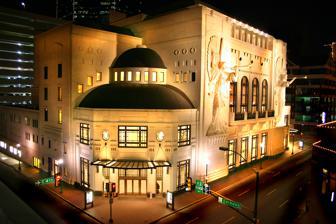
Building: Bass Performance Hall
Country: United States of America
Year built: 1998
Performance hall in downtown Fort Worth Bass Performance Hall Bass Haul Exterior view of venue (c.2006) Full name Nancy Lee and Perry R. Bass Performance Hall Address 525 Commerce St Fort Worth, TX 76102-5440 Location Downtown Fort Worth Owner Performing Arts Fort Worth, Inc. Operator Performing Arts Fort Worth, Inc. Capacity 2,042 (Founders Concert Theater) Construction Broke ground April 1995 ( 1995-04 ) Opened May 1, 1998 ( 1998-05-01 ) Construction cost $65 million ($130 million in 2023 dollars ) Architect Schwarz Architects HKS Architects Project manager Fisher Dachs Associates Structural engineer Moore and Associates General contractor Linbeck Construction Tenants Fort Worth Symphony Orchestra (1998-present) Fort Worth Opera (1998-present) Van Cliburn International Piano Competition (2001-present) Texas Ballet Theater (2003-present) Website Venue Website The Bass Performance Hall (also known as Bass Hall ) is a performing arts venue, located in Fort Worth, Texas . Overview Facade of the building at night. The hall was first suggested by pianist Van Cliburn to philanthropist Nancy Lee Bass and her husband, Perry Richardson Bass . It was built with limestone and designed by David M. Schwarz of Architectural Services, Inc. in 1998. An 80-foot-diameter (24 m) dome, painted by Scott and Stuart Gentling, tops the Founders Concert Theater. The façade features two 48-foot-tall (15 m) angels sculpted by Marton Varo from Texas limestone. It seats 2,056 people. Built as a multi-purpose facility, the Hall is able to house symphony, ballet, opera, stage, musicals, and rock concerts. It is also now the permanent home to the Fort Worth Symphony Orchestra , Texas Ballet Theater , Fort Worth Opera , the Van Cliburn International Piano Competition , and Cliburn Concerts. Performing Arts Fort Worth, which manages the Hall, also hosts its own performances here, including national touring Broadway productions and a family series. In 2001, the adjacent Maddox-Muse Center officially opened; and with it, the new Van Cliburn Recital Hall and the McDavid Studio with 220 seats  (renamed in 2006 from McNair Rehearsal Studio). Also housed within Maddox-Muse Center are offices for Performing Arts Fort Worth, the non-profit organization that oversees management of the Hall, and the Fort Worth Symphony Orchestra. Fleetwood Mac guitarist/vocalist Lindsey Buckingham 's performance at the hall on January 27, 2007 was recorded on his live album, Live at the Bass Performance Hall , which was released a year later on March 25, 2008. See also List of concert halls External links Bass Performance Hall official website The Angels of Bass Performance Hall - North Texas Explorer References Wikimedia Commons has media related to Bass Performance Hall .